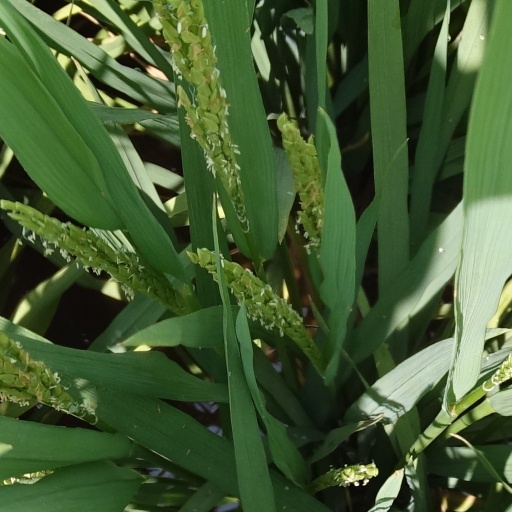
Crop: rice